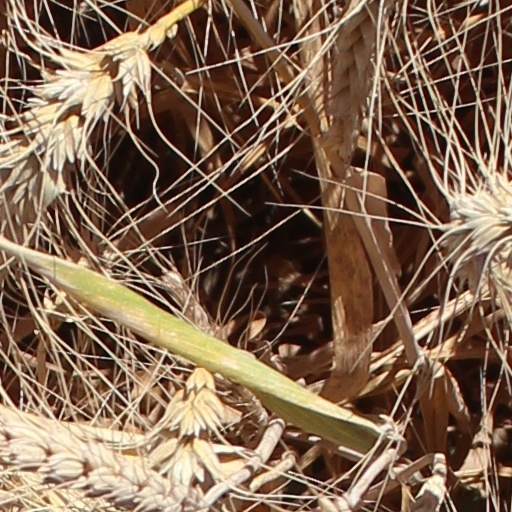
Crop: wheat